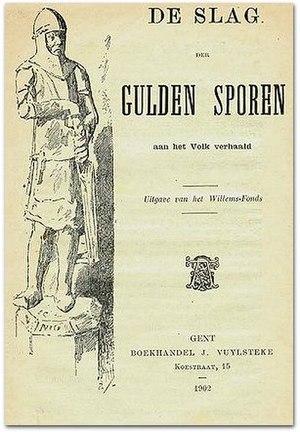
L'Étoile belge est un quotidien libéral bruxellois fondé en 1850 par Marcellin Faure, qui avait déjà créé 19 ans plus tôt un autre quotidien libéral bruxellois à succès, L'Indépendance belge. Alors qu'en 1850, le total des 15 journaux bruxellois ne dépassait pas 25000 exemplaires diffusés, L'Étoile belge est le premier à dépasser la barre des 10000 exemplaires, en 1857 avec 11320 abonnés. Le journal change plusieurs fois de propriétaire. Joseph-Ferdinand Toussaint rejoint la famille d'Orléans et le fondateur, le français Marcellin Faure. Puis c'est le tour de la famille Madoux et ensuite de l'homme d'affaires Georges Marquet.
Le Willemsfonds, du nom de Jan Frans Willems et fondée en 1851, est une organisation culturelle flamande pour promouvoir la langue néerlandaise. L'organisation soutient la chanson populaire flamande, organise des concours linguistiques, publie des livres en néerlandais à prix abordables, et fonde des bibliothèques généralistes.